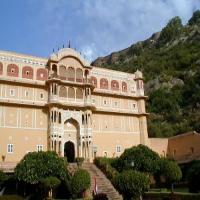
Weather: sun or clear